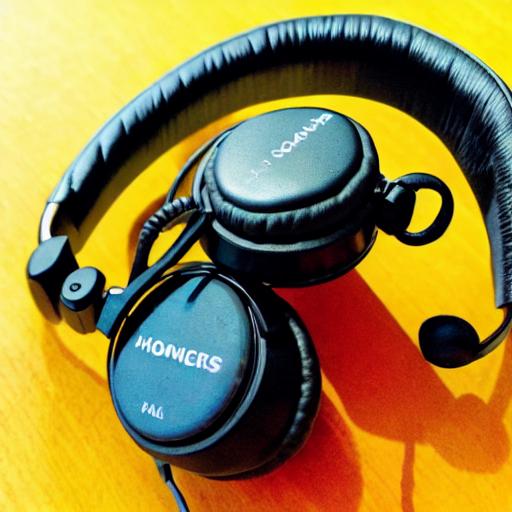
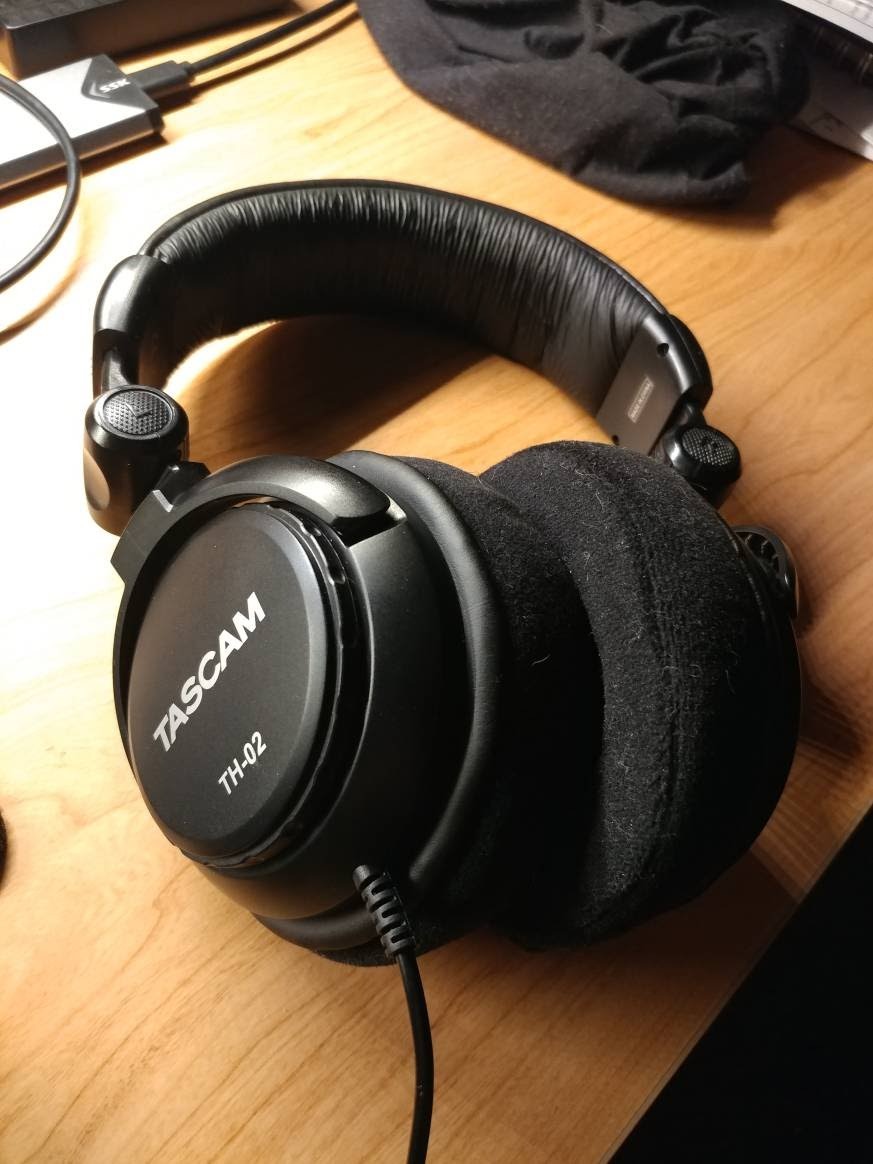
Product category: headphones
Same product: no